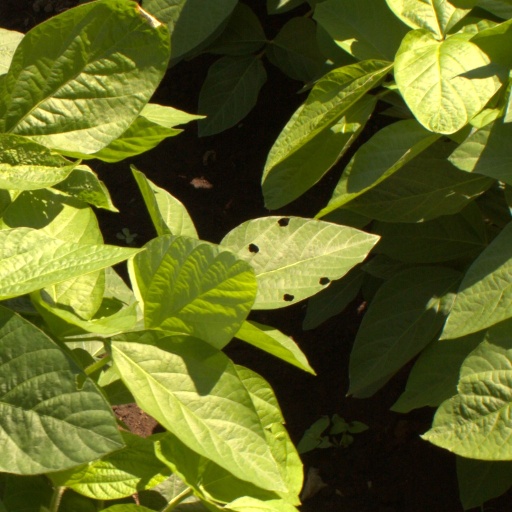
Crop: soybean